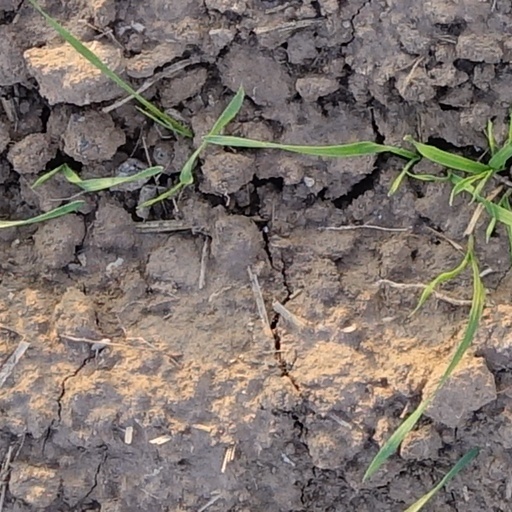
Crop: wheat